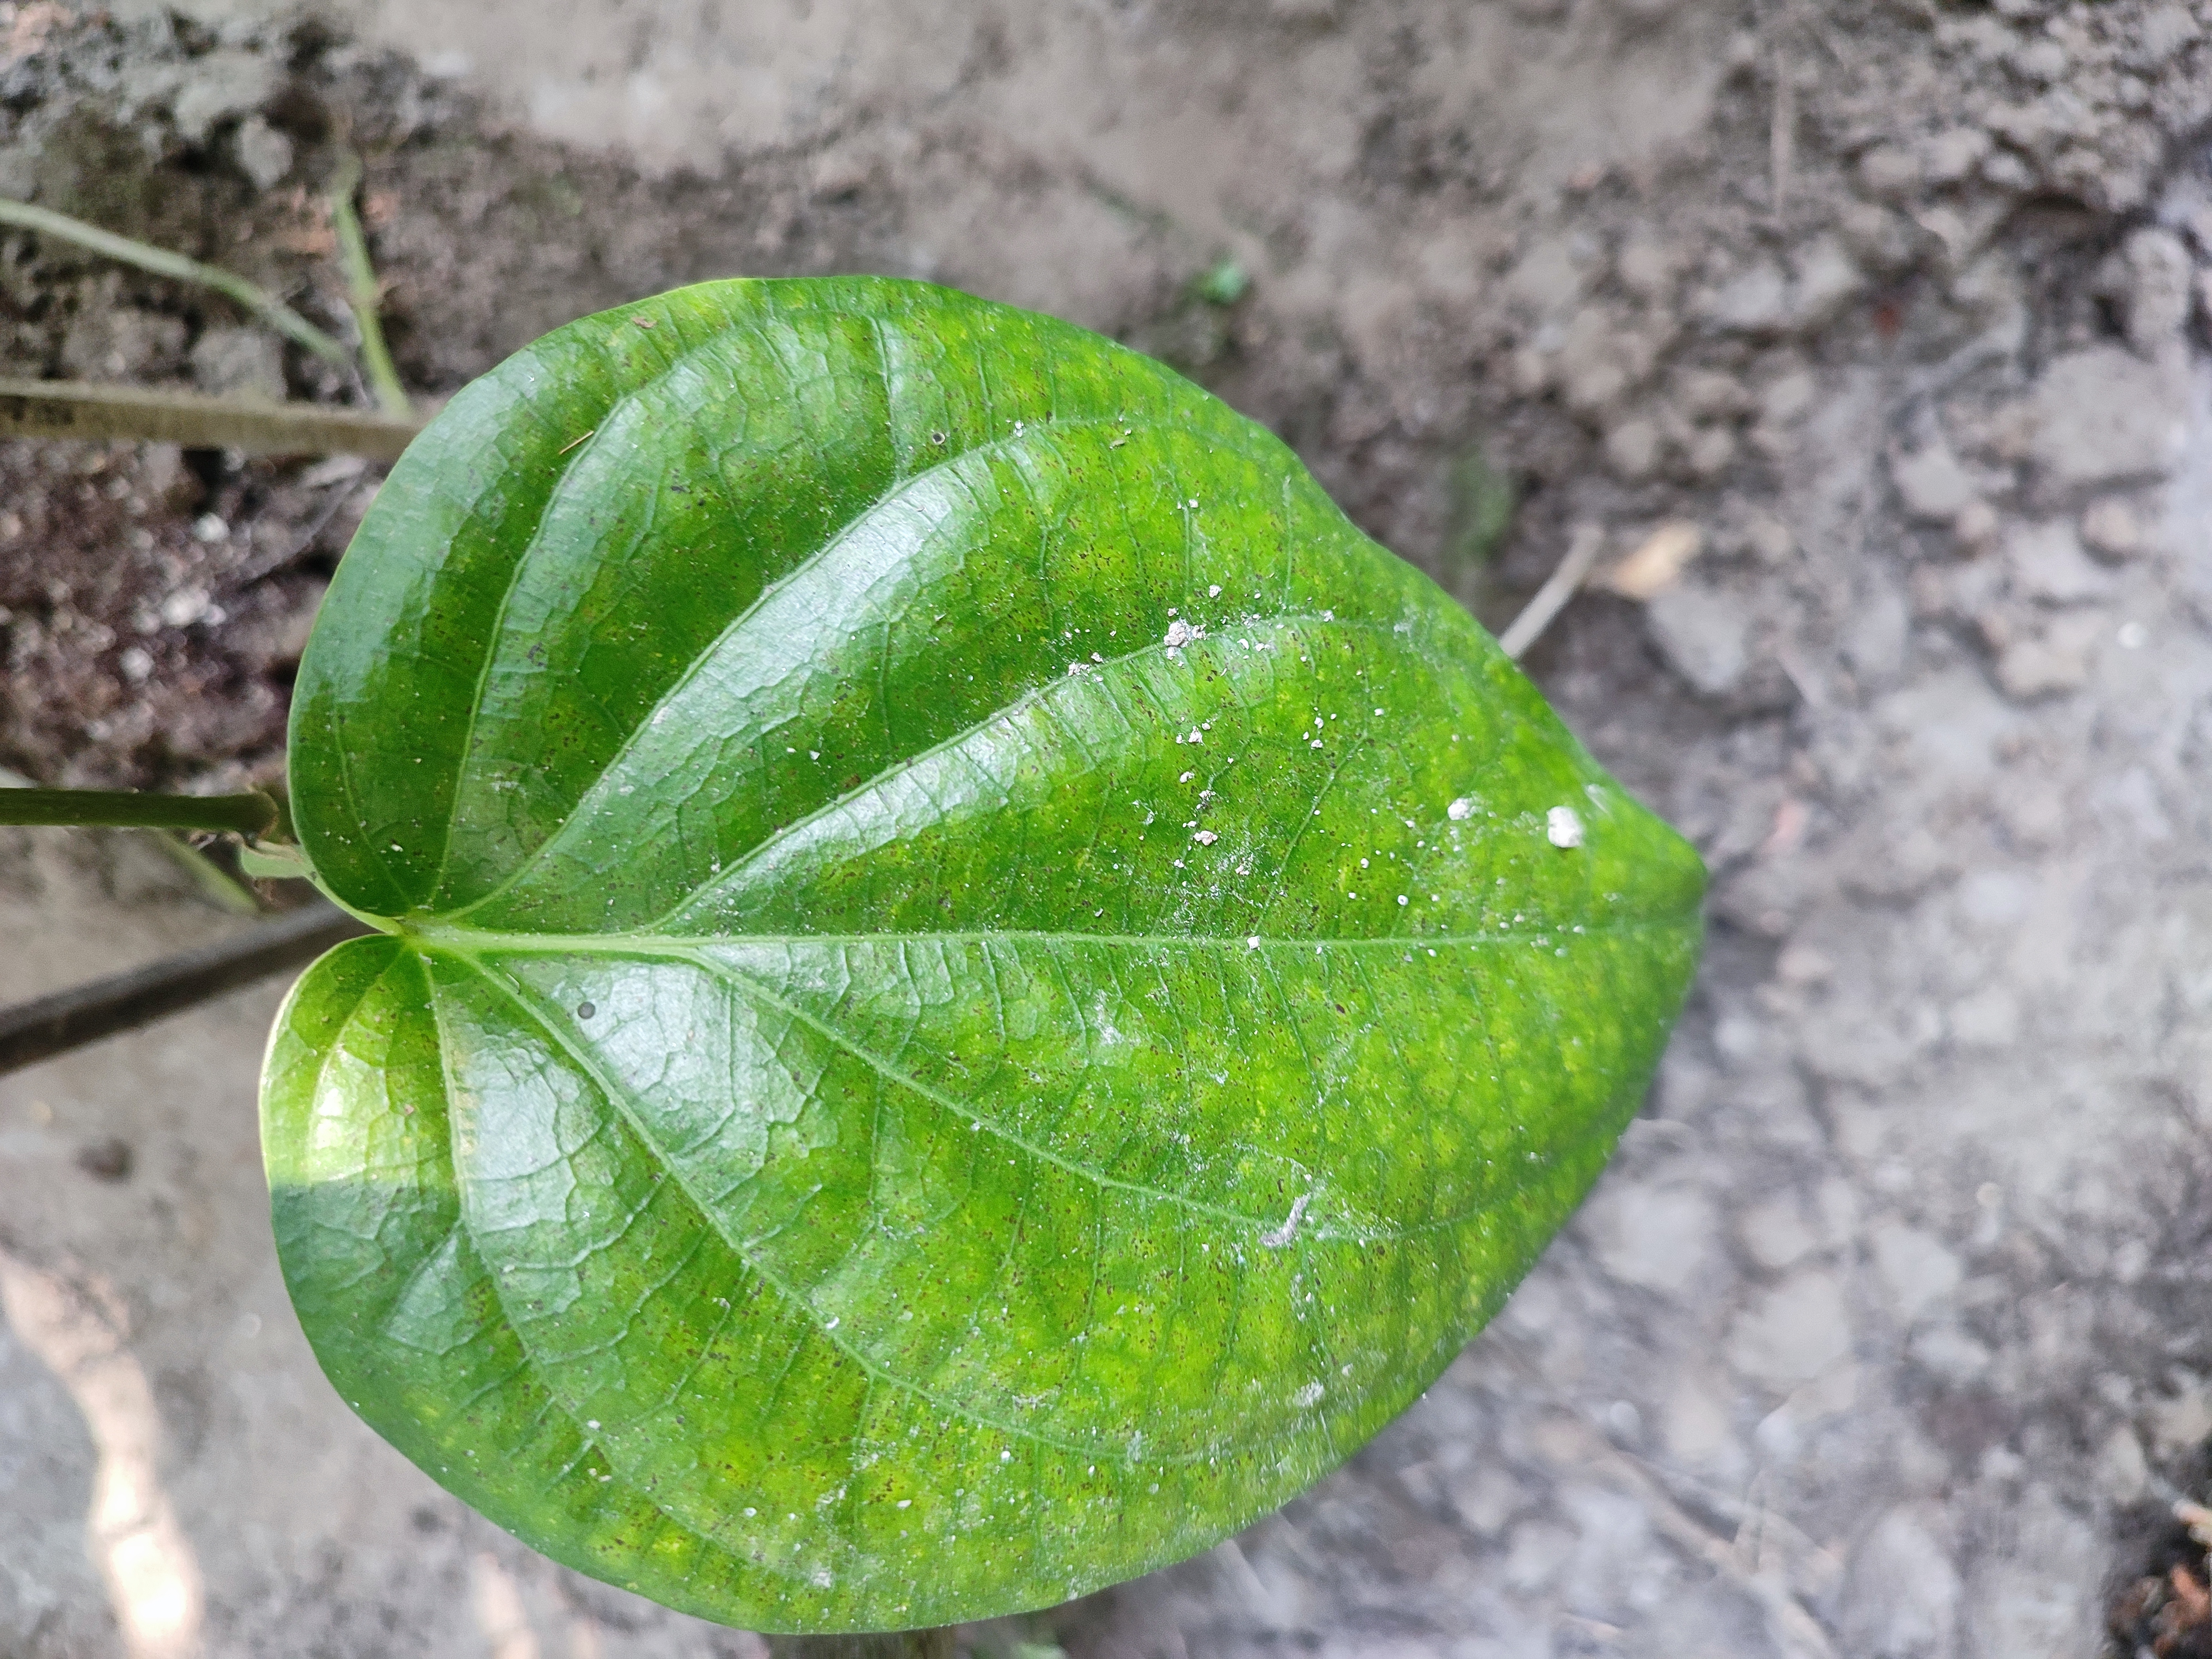
Label: Healthy_Leaf